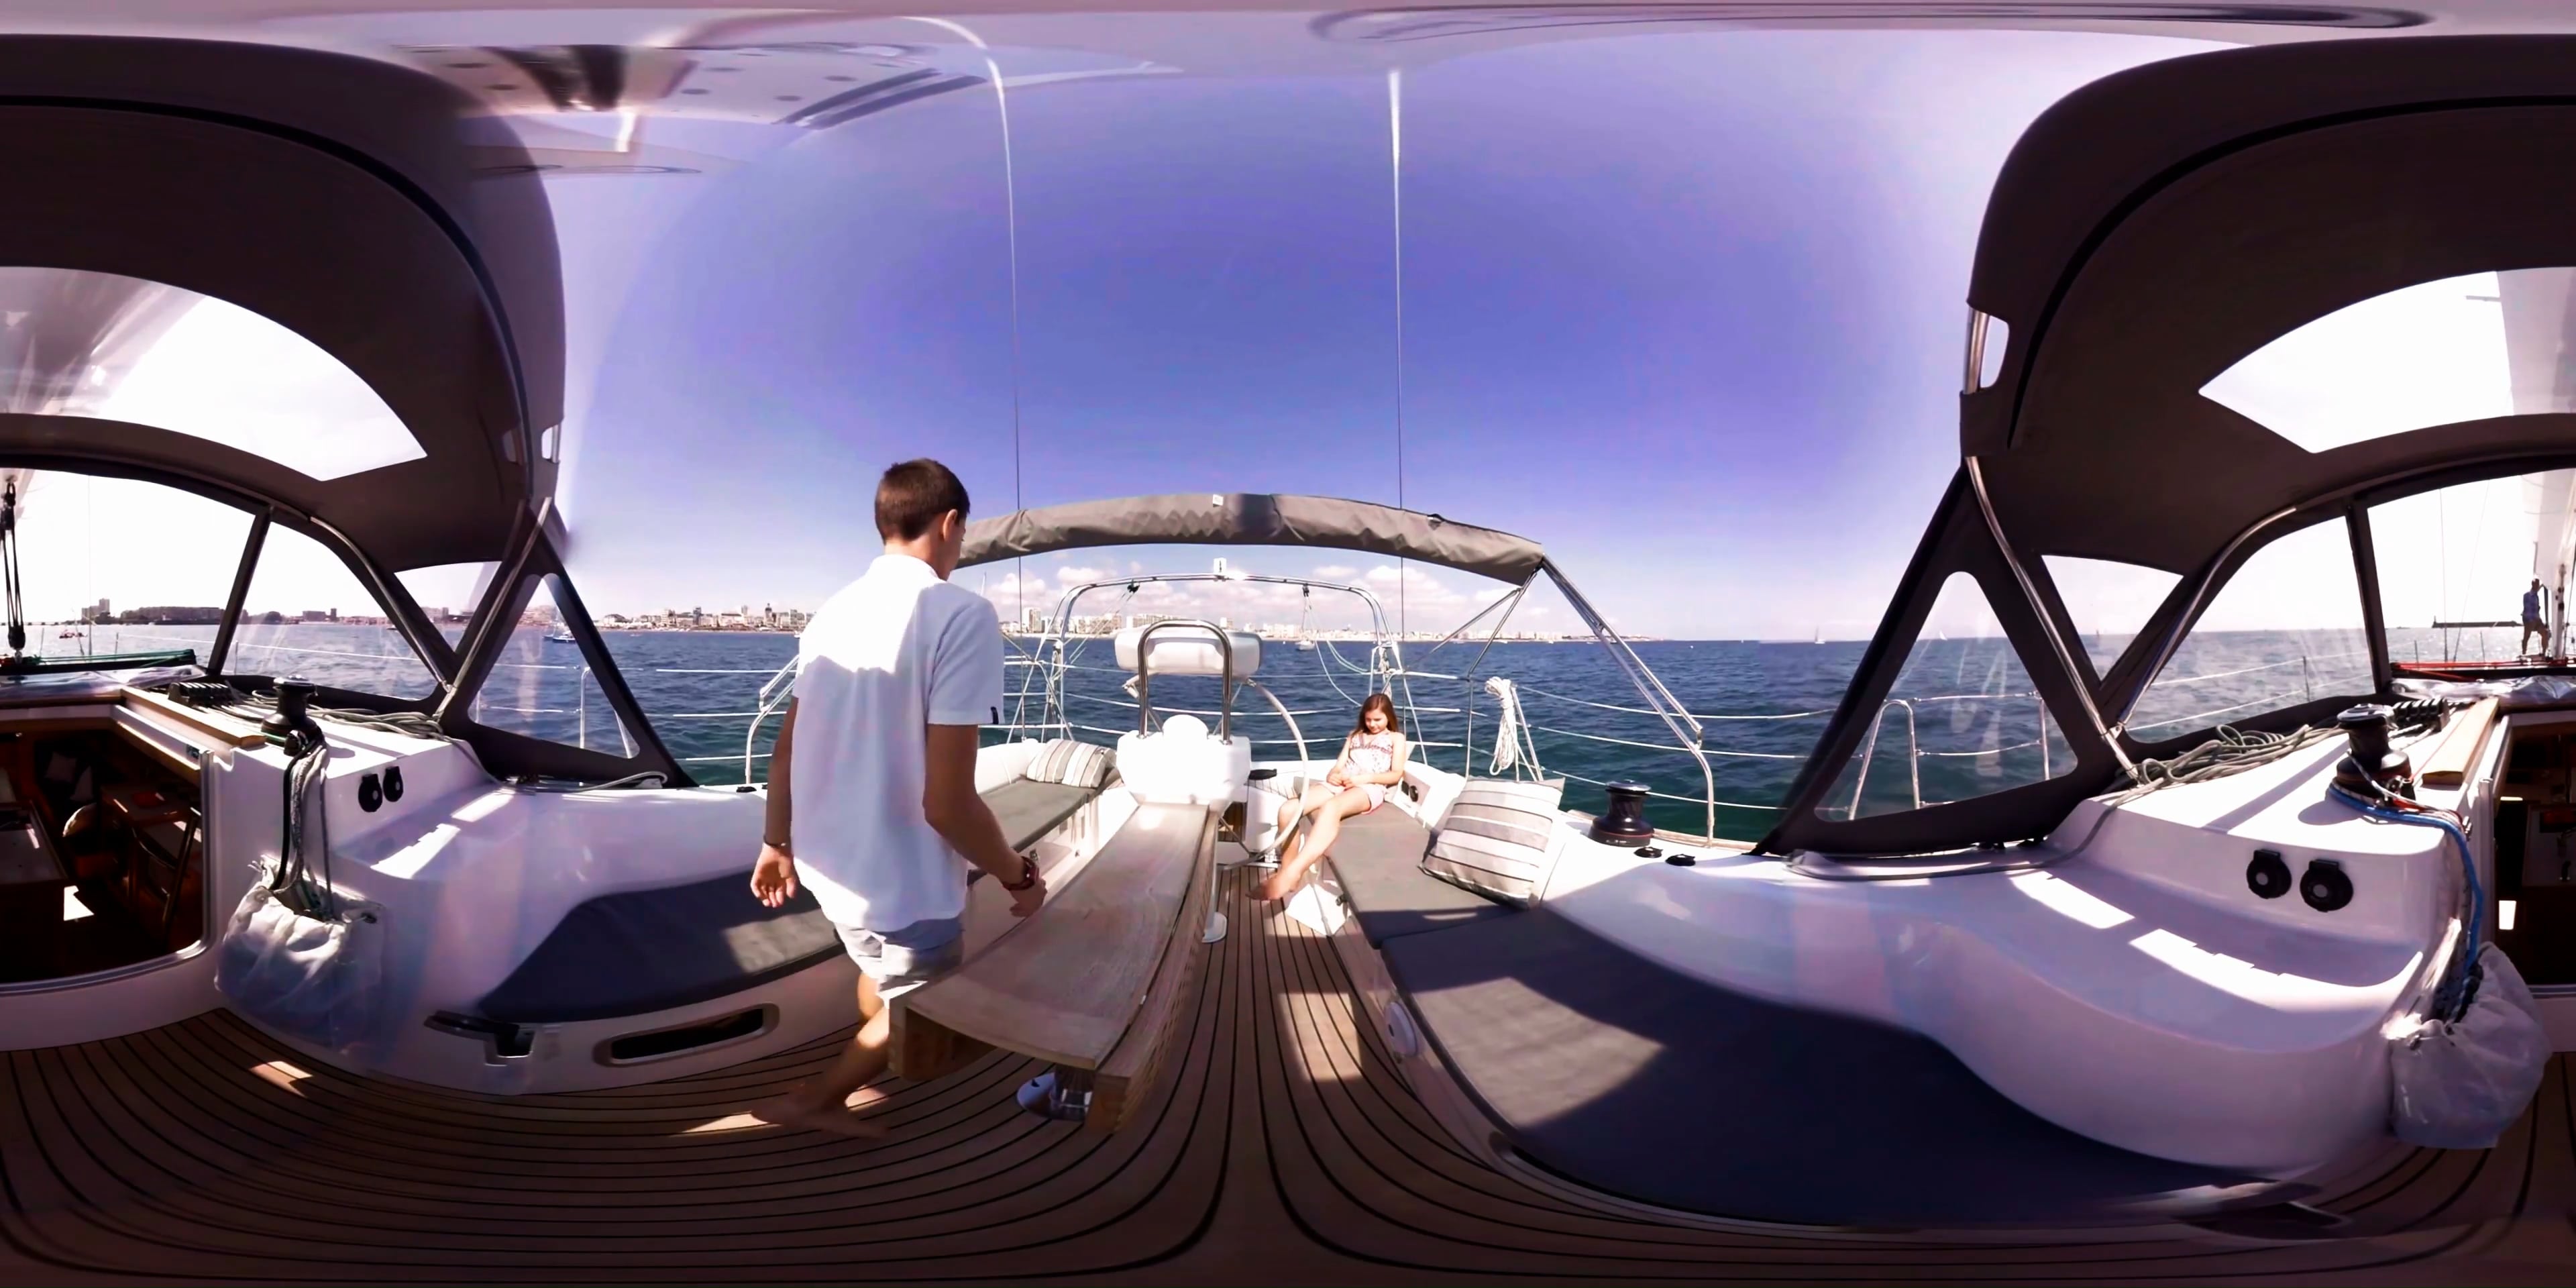
Referred object: The pillow next to the woman

Referred object: the woman sitting opposite the standing man